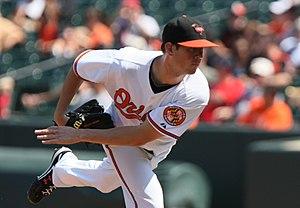
Brian Robert Matusz est un lanceur gaucher de la Ligue majeure de baseball.